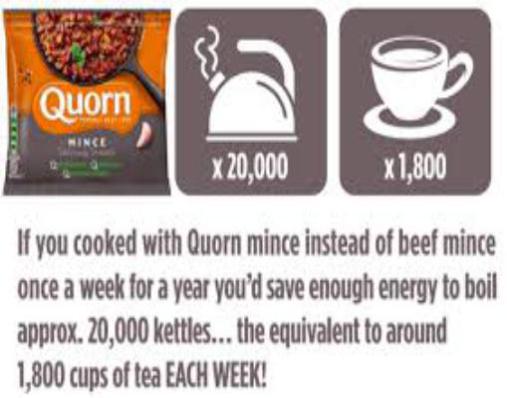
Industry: Food